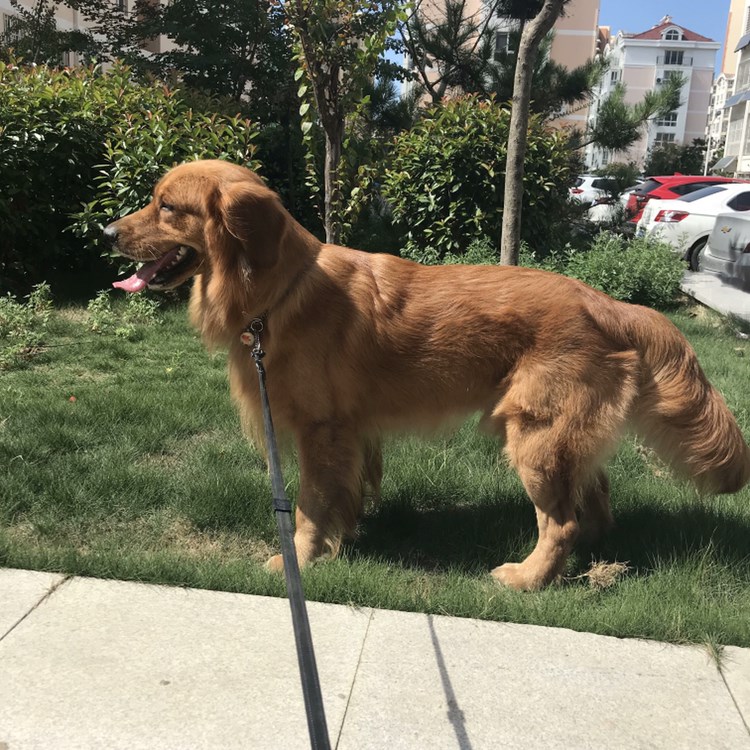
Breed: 5355-n000126-golden_retriever